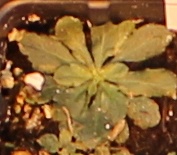
Label: Horseweed